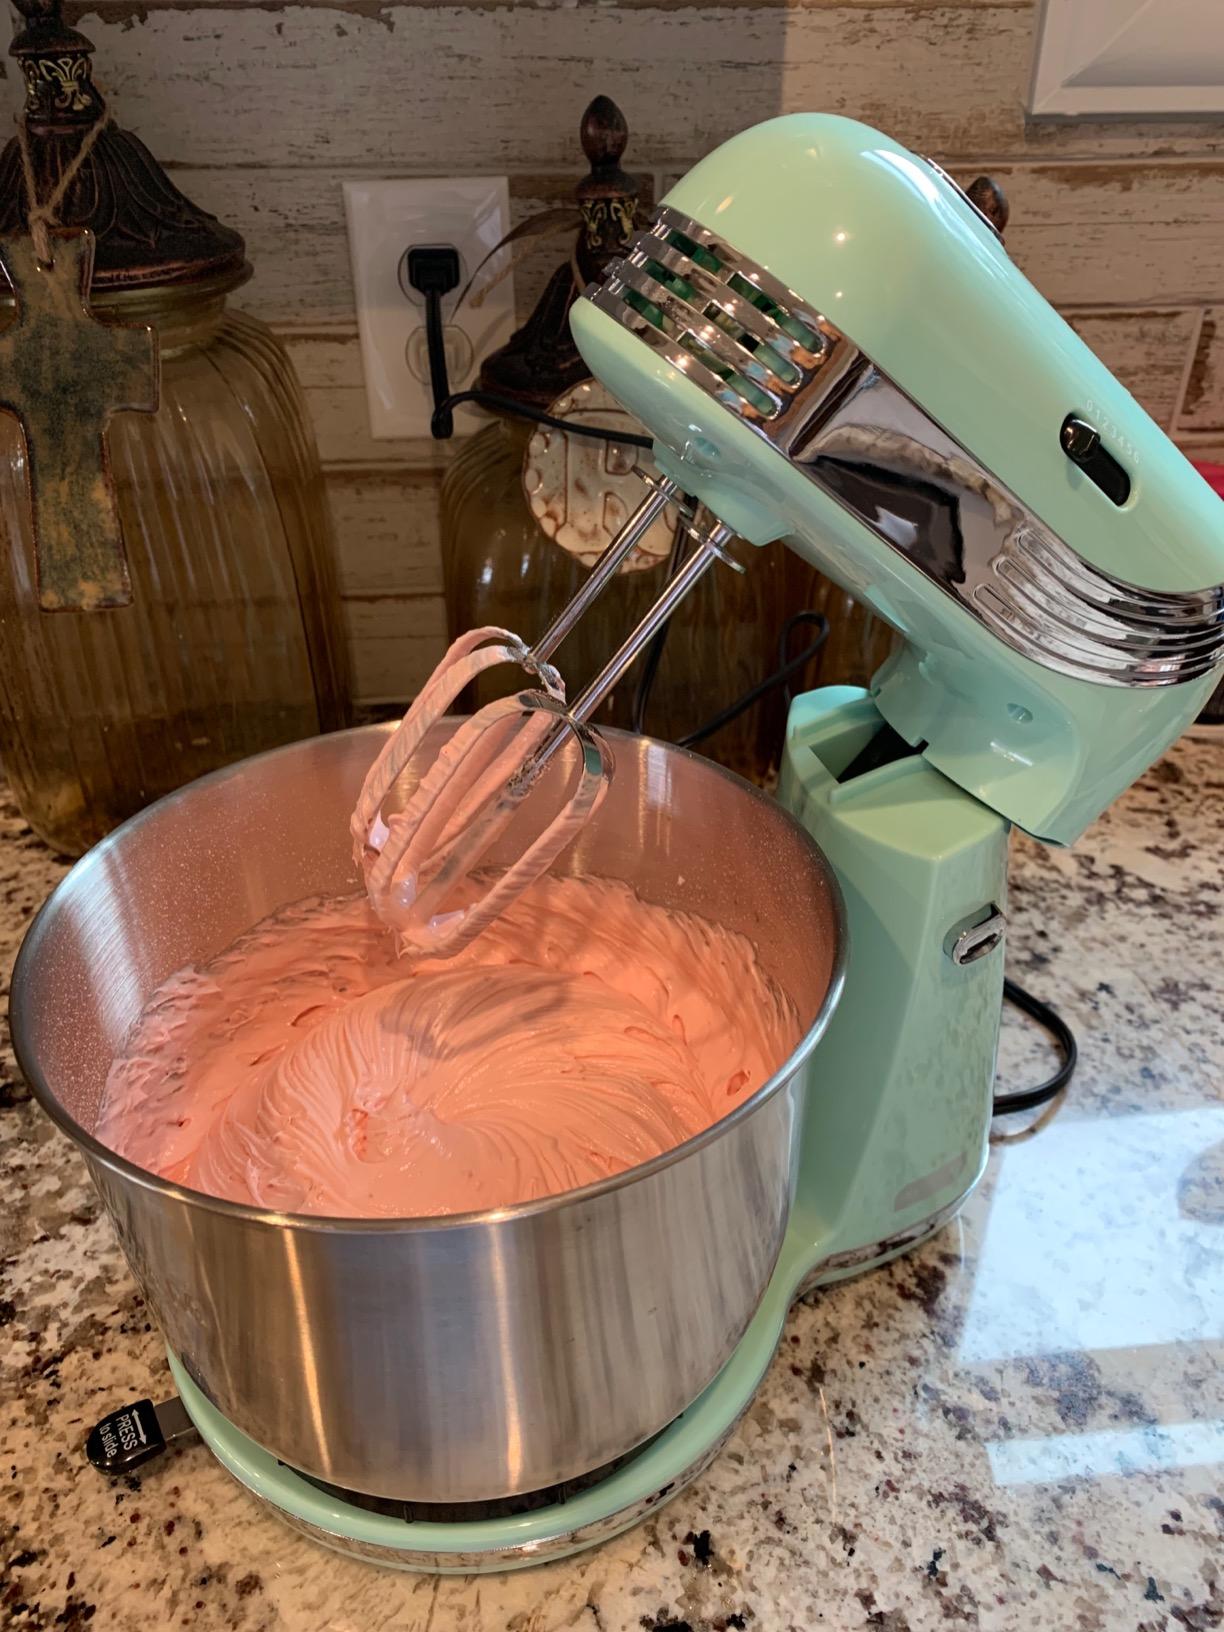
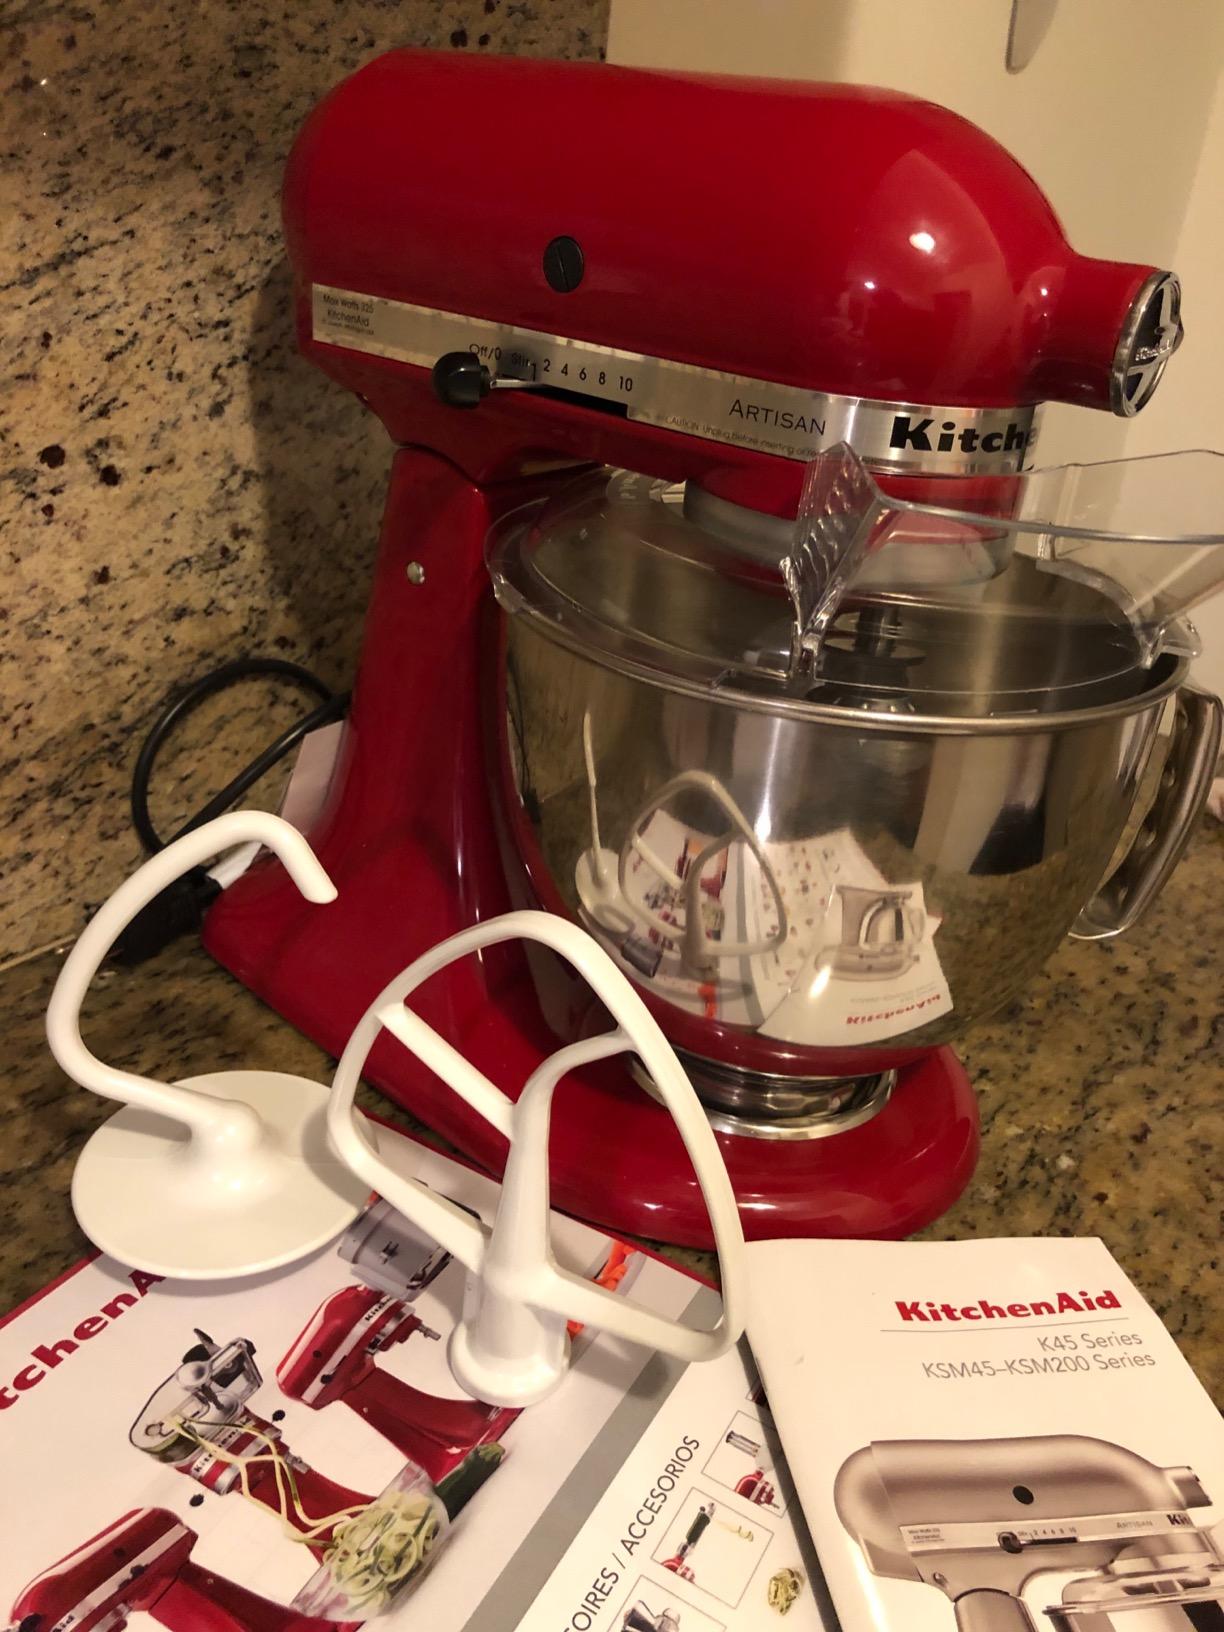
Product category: items_mixer
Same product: no